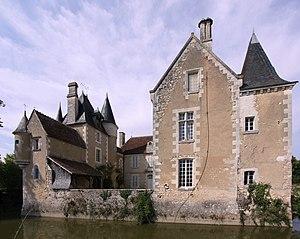
Cet article recense les monuments historiques du Cher, en France.
Le château du Plaix est un château situé sur la commune de Saint-Hilaire-en-Lignières, dans le département du Cher, en France. Il se trouve au bord de la rivière Arnon, qui coule immédiatement à l'est du château.
Saint-Hilaire-en-Lignières est une commune française située dans le département du Cher en région Centre-Val de Loire.